Symbiosis

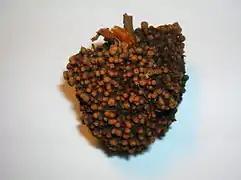
Alder tree root nodule houses endosymbiotic nitrogen-fixing bacteria.

Ectosymbiosis is a symbiotic relationship where the symbiont lives on the surface of the host, including its digestive tract or exocrine gland ducts. Examples include ectoparasites such as lice, and commensals such as barnacles on baleen whales.